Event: Nepal Earthquake
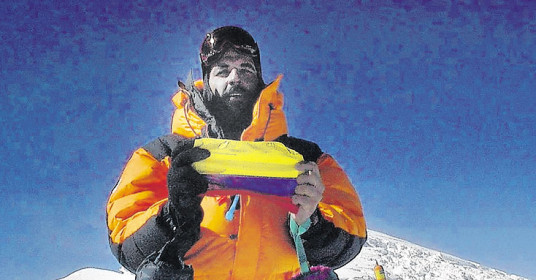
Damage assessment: no_damage